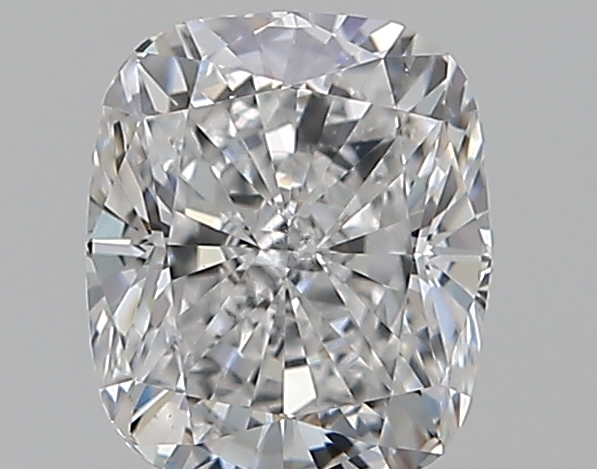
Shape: cushion
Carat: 0.7
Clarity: VS2
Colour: E
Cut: VG
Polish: EX
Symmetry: VG
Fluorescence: N
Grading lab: GIA
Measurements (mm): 5.49 x 4.63 x 3.3